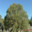
Label: pine_tree